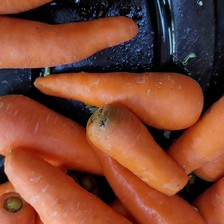
Label: others